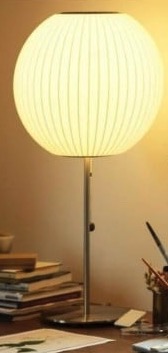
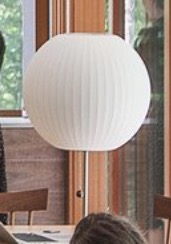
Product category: misc
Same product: yes